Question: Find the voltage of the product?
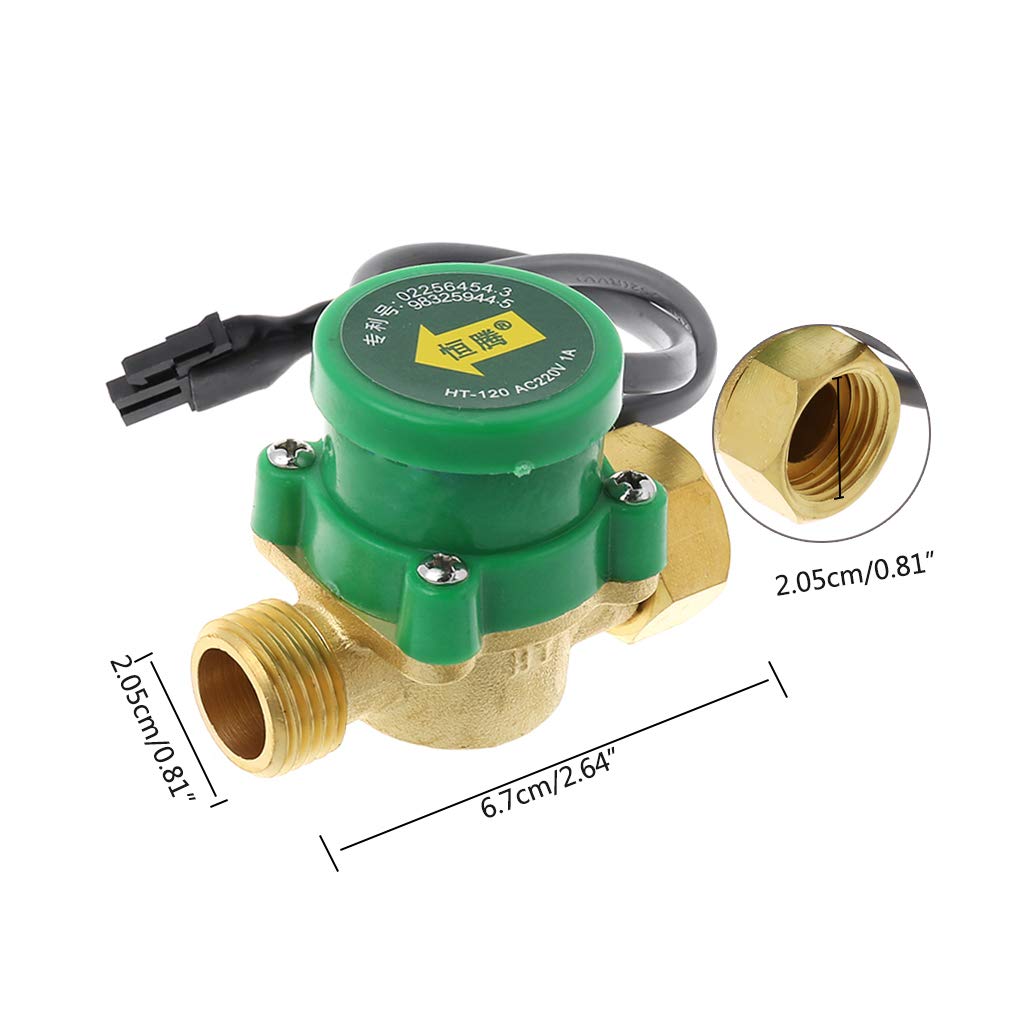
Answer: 220.0 volt